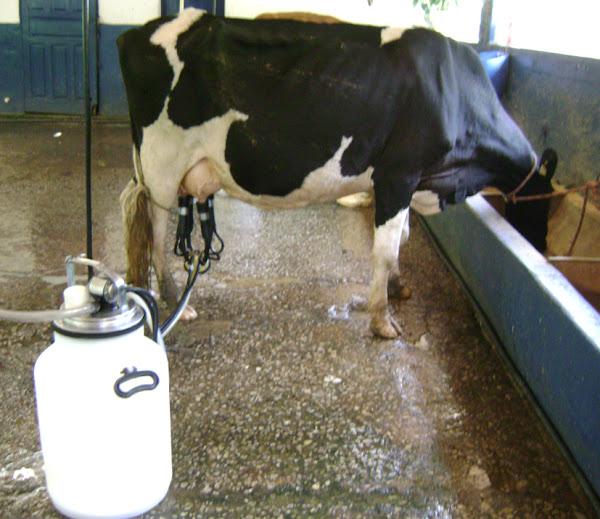
Ng'ombe mweusi na mweupe amesimama juu ya sakafu ya saruji akiwa ameingizwa kwenye mashine ya kunoa maziwa inayokusanya maziwa ndani ya chombo cheupe.